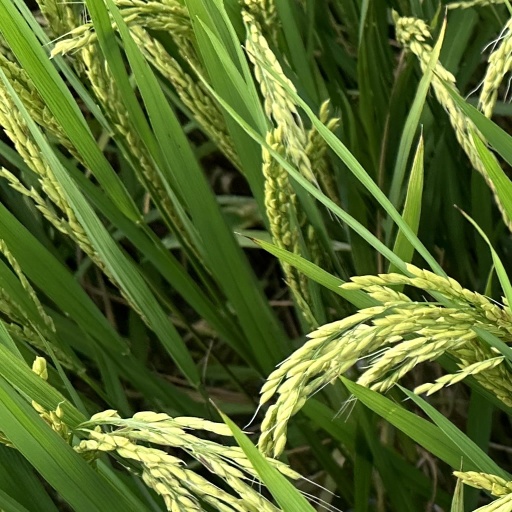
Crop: rice